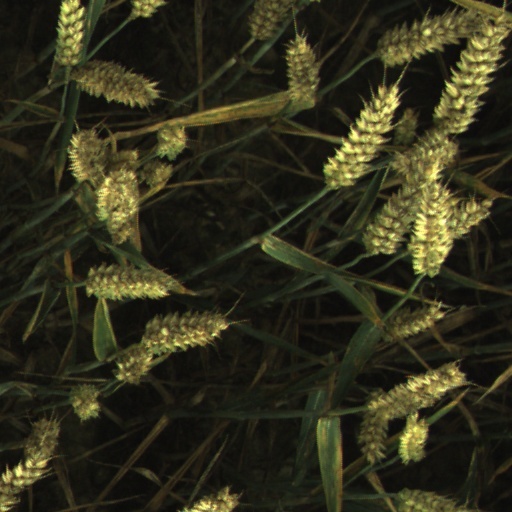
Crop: wheat